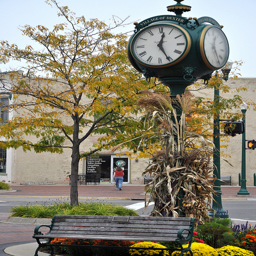
A wooden bench sitting next to a clock and flowers.
A green clock that is sitting above a bench.
A clock tower above a bench and a planter full of flowers.
A pole has a four sided clock on top of it.
A clock with fall decorations around it next to a bench.